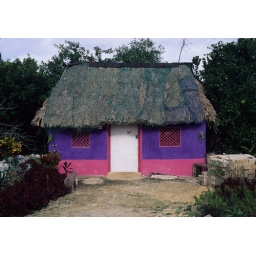
pink and purple Maya house in Yucatan Mexico